Gansus

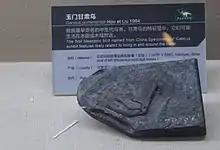
Holotype foot, Paleozoological Museum of China

"Gansus" was described as the oldest known ornithuran. The Ornithurae, however, has been given several very different definitions. In the definition used by You and colleagues (that is, the clade containing all living birds plus "Hesperornis" and "Ichthyornis"), "Gansus" is indeed the oldest known member. However, several birds from the older Yixian Formation and contemporary Jiufotang Formation are considered ornithurans under other definitions. Under any definition, all living birds, including taxa as diverse as ostriches, hummingbirds and eagles, are descended from basal ornithurans, many of which were semi-aquatic. It is now thought possible that all modern birds descended specifically from a semi-aquatic bird similar to "Gansus". Thus, while "Gansus" is not necessarily a direct ancestor of today's birds, it is closely related to such an ancestral species. This hypothesis was corroborated by later phylogenetic studies that included this taxon.